Britt Bager

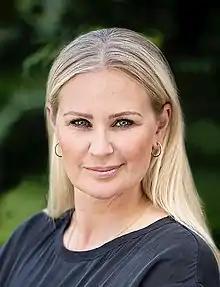
Britt Bager

Britt Bager (born 16 August 1976) is a Danish politician, who is a member of the Folketing for the Conservative People's Party political party. She was elected into the Folketing in the 2015 Danish general election for the Venstre political party, but switched to the Conservative People's Party in 2021.